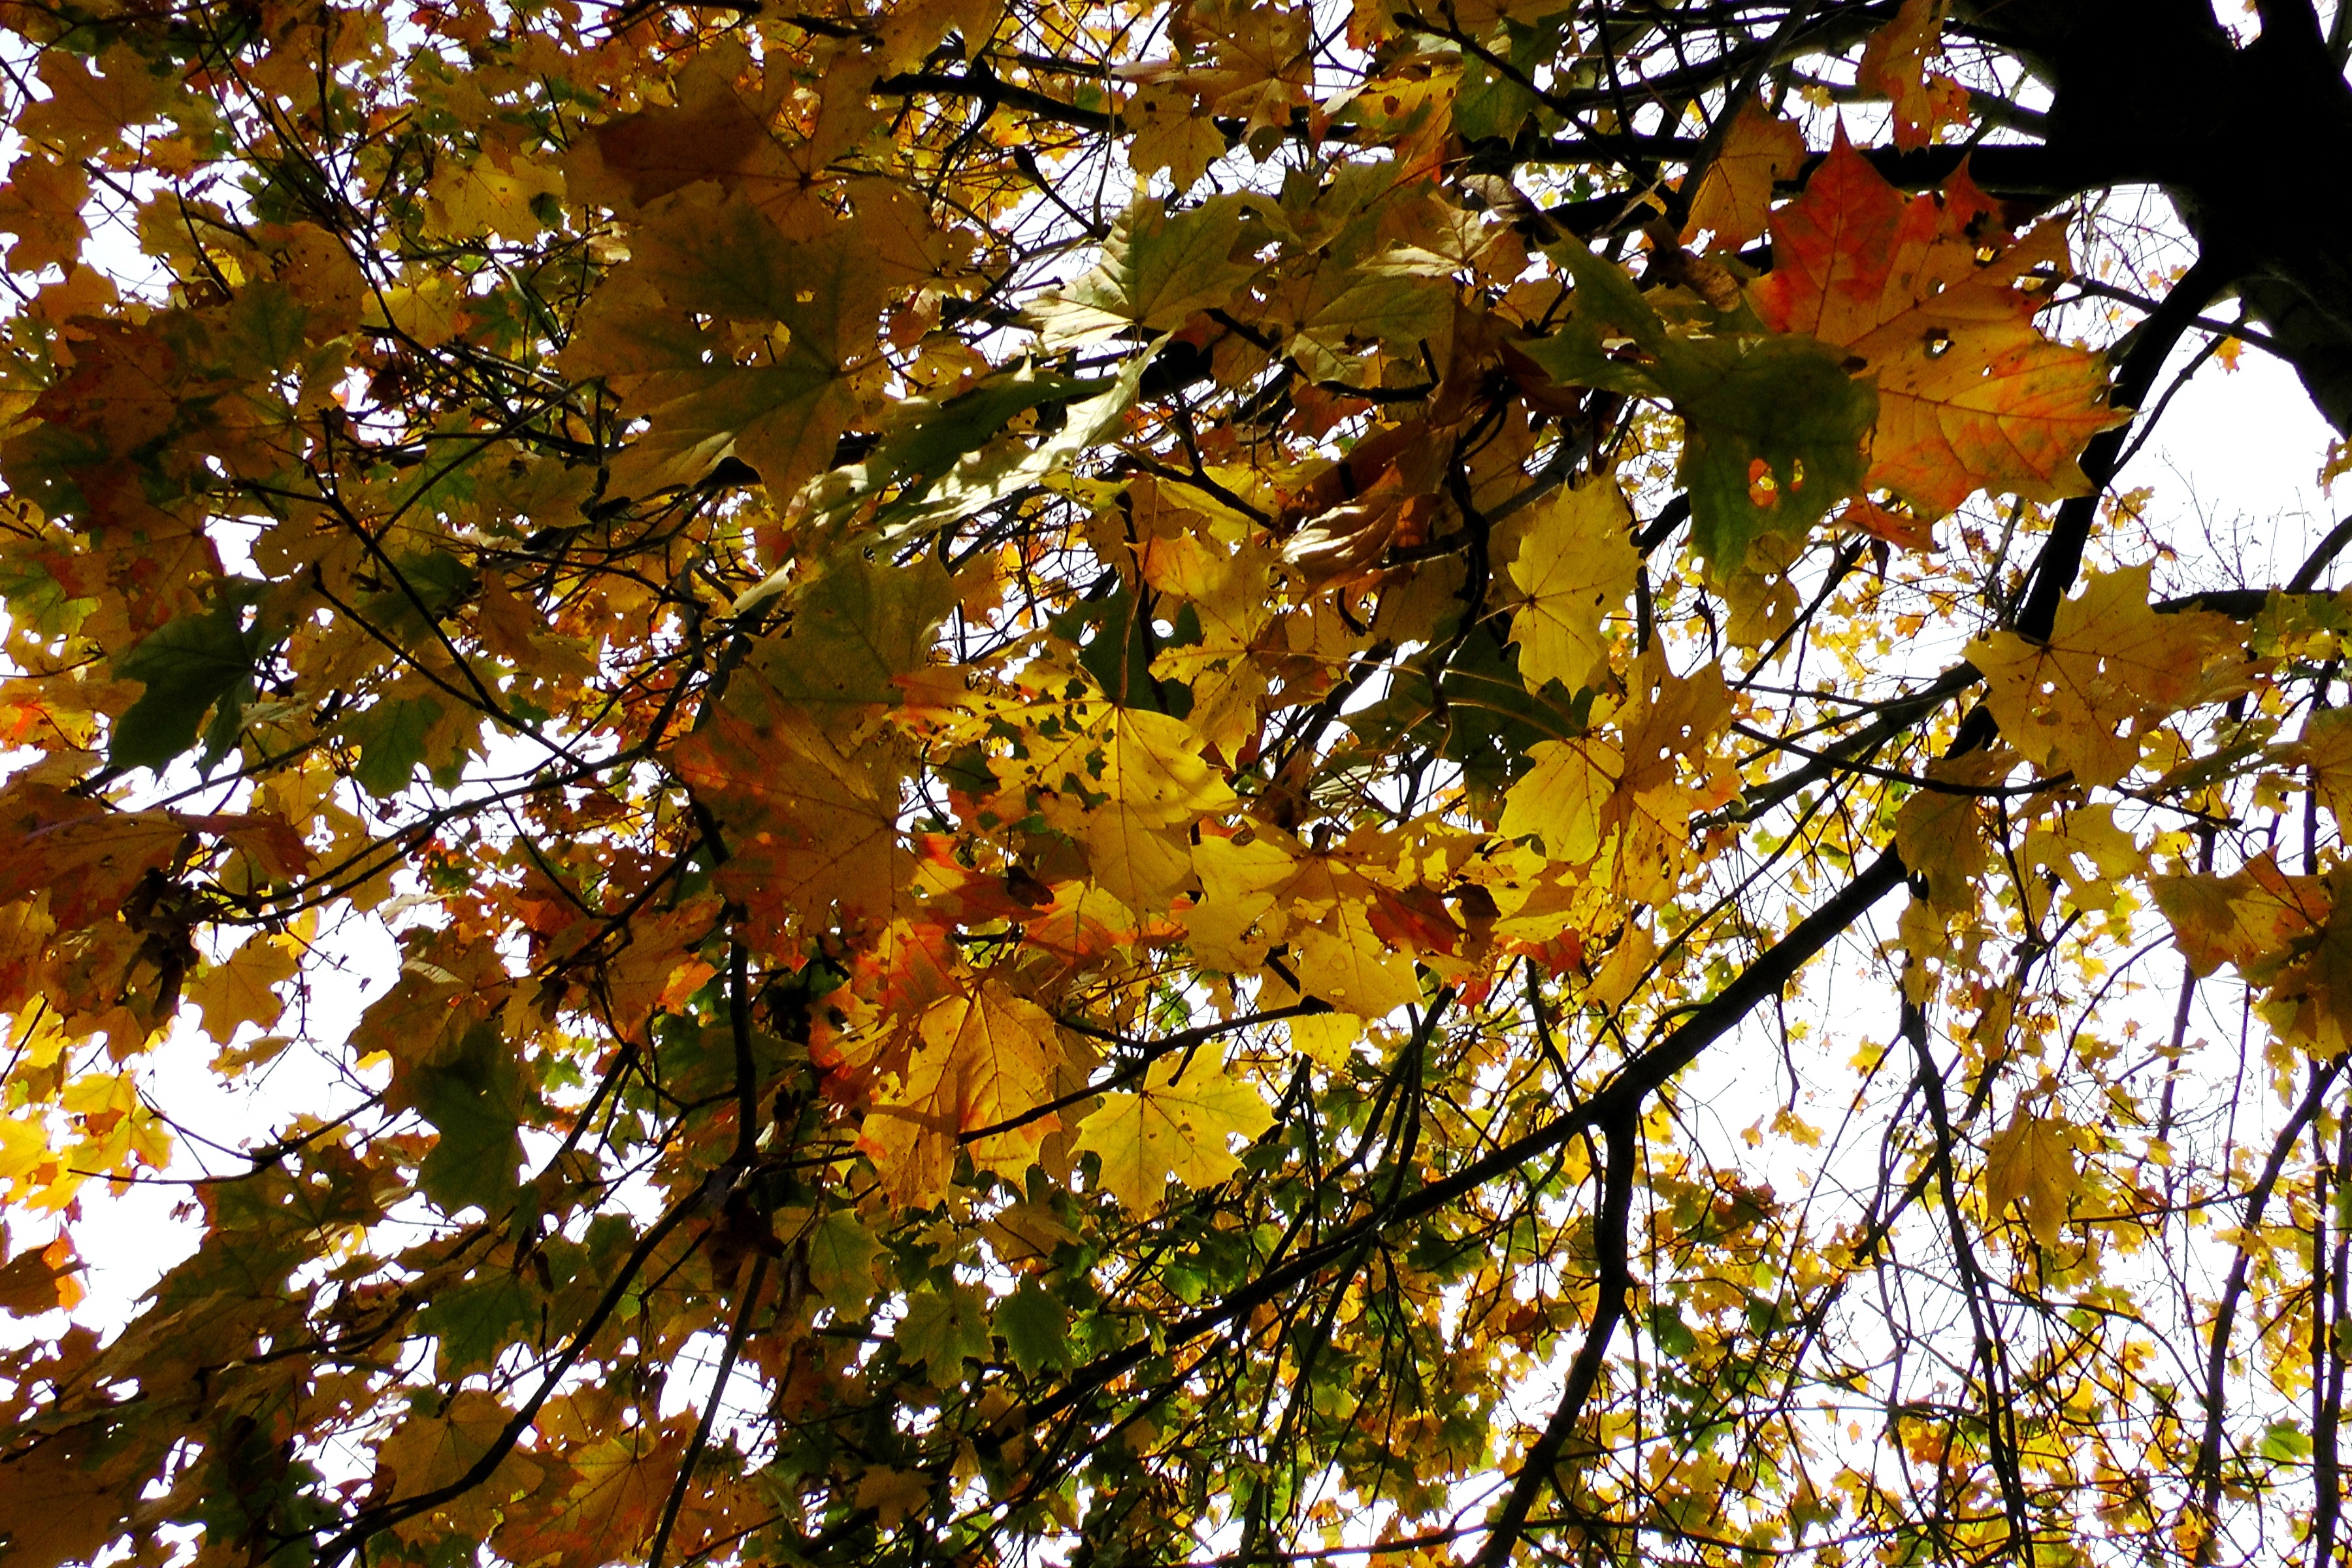
tree, branch, plant, sunlight, leaf, autumn, colorful, yellow, season, maple, maple tree, leaves, deciduous, maple leaves, fall color, flowering plant, maidenhair tree, woody plant, land plant